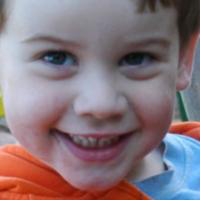
Age group: age 01-10